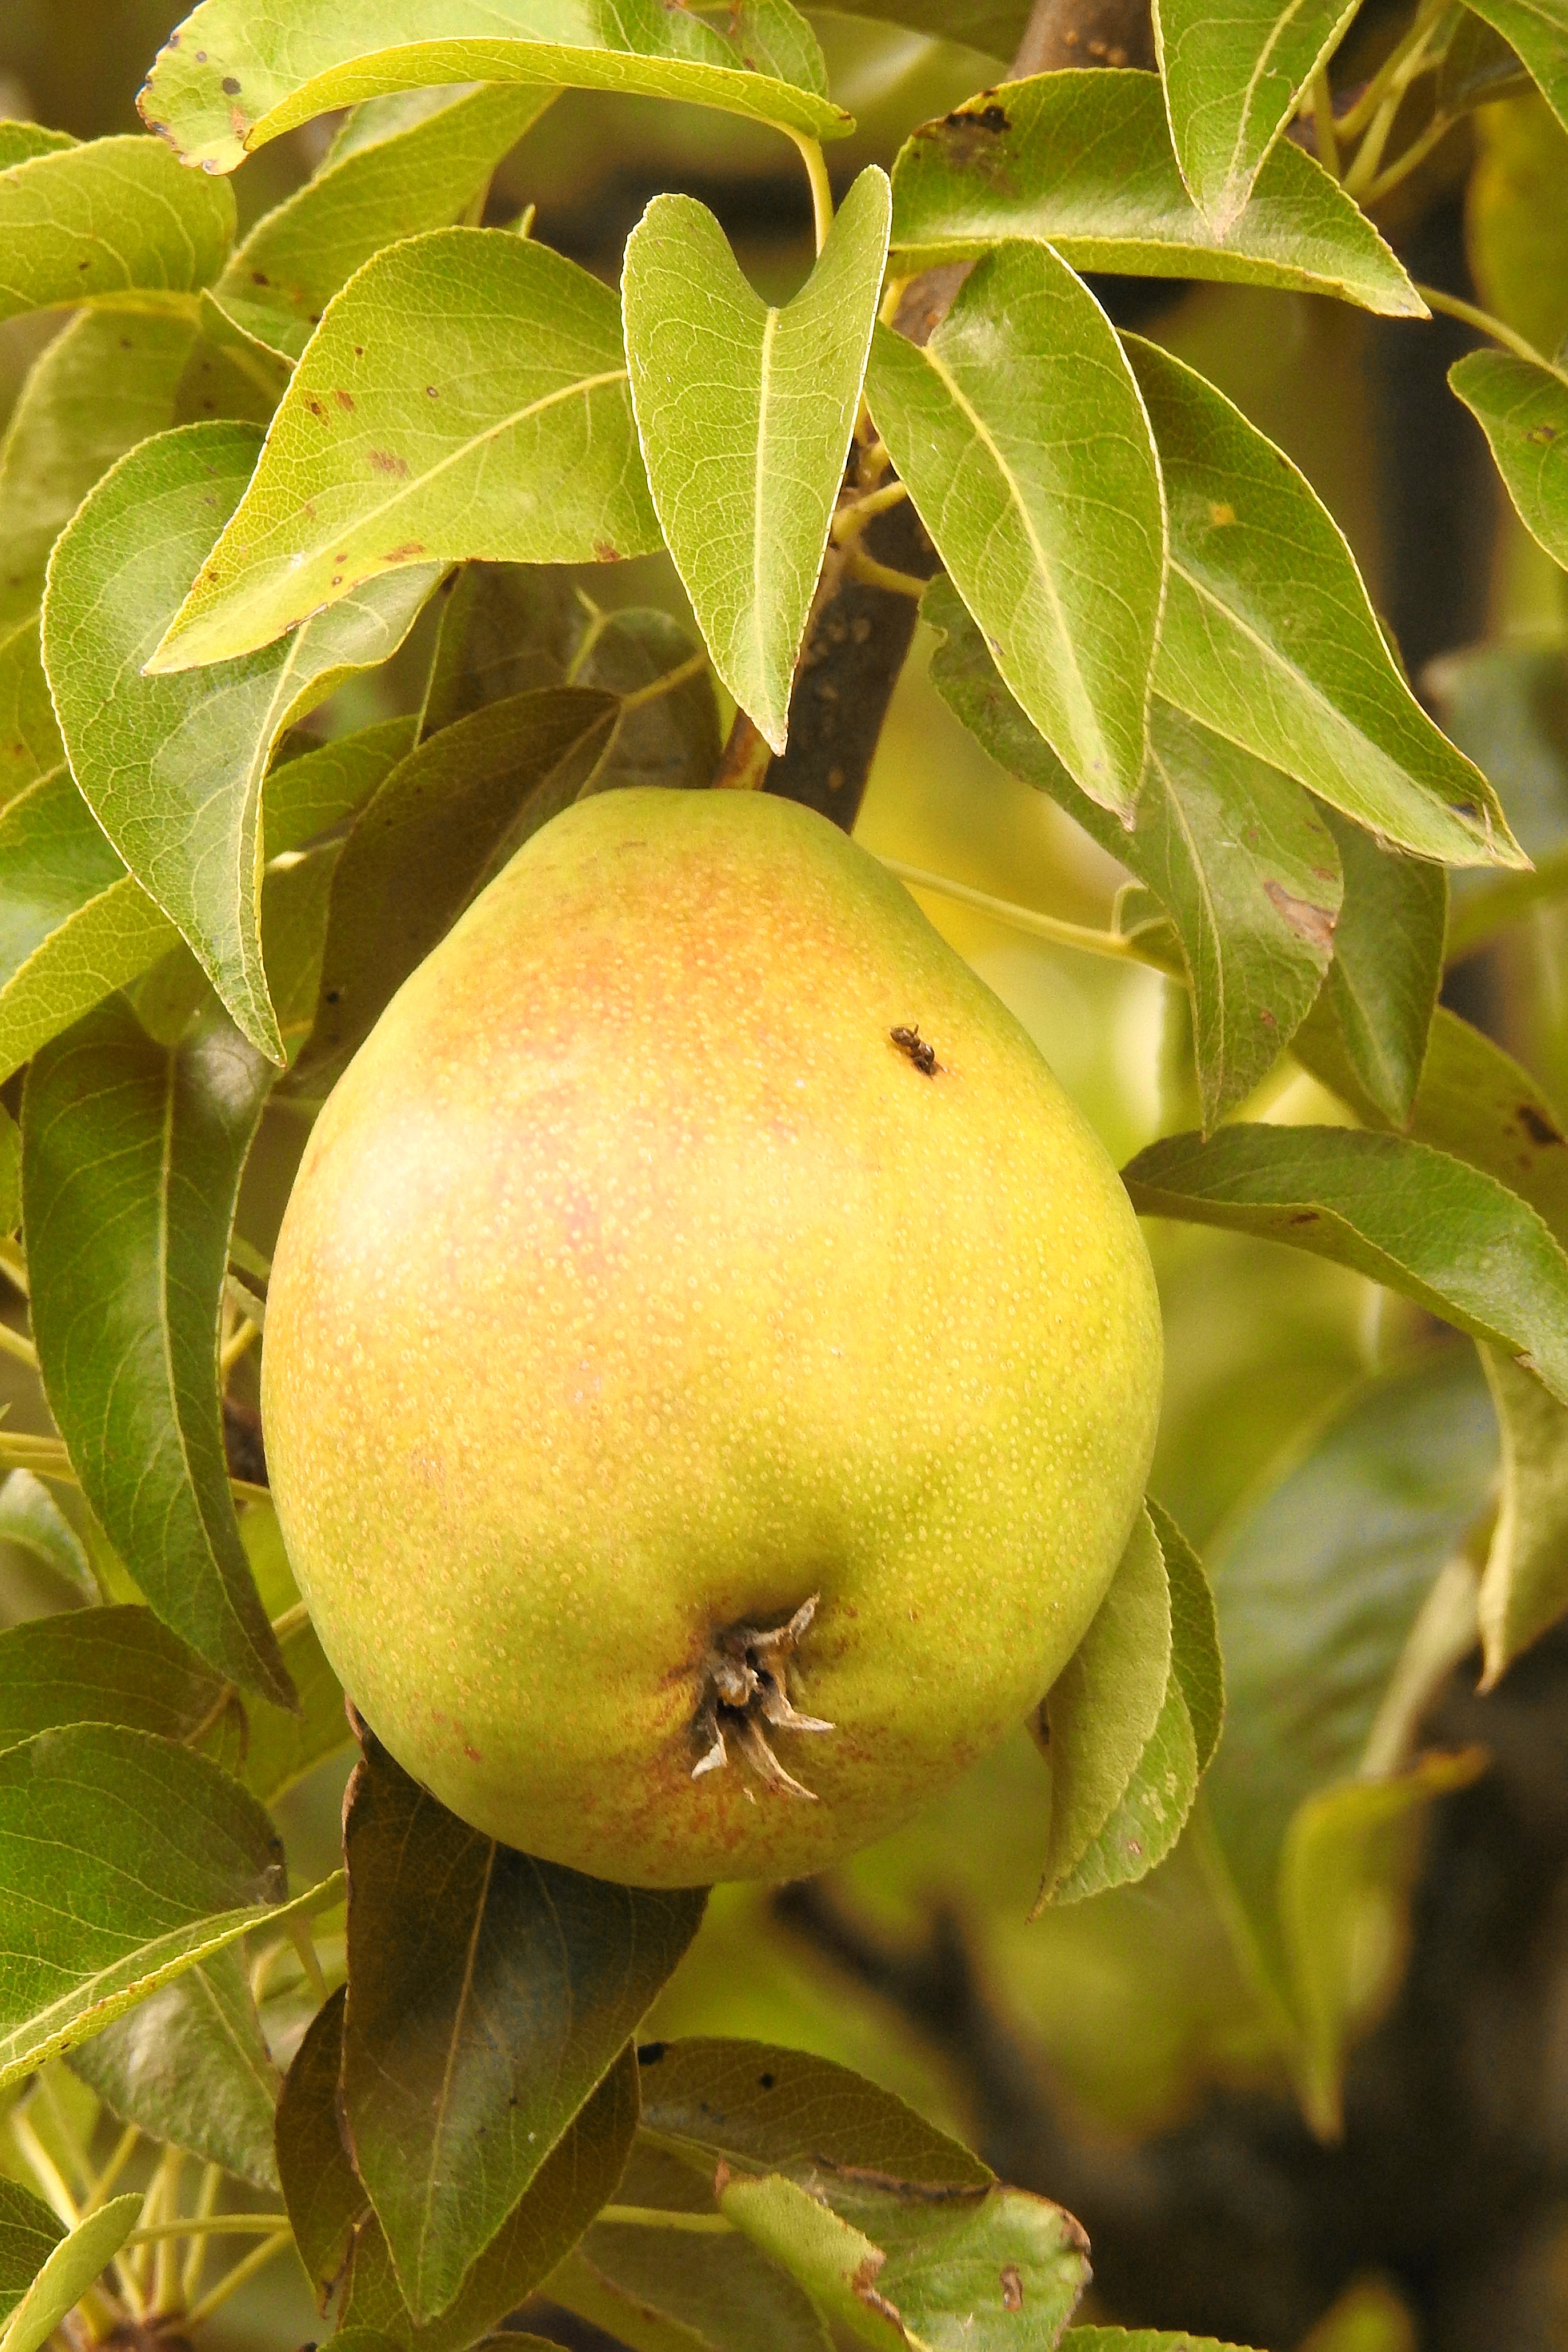
apple, branch, plant, fruit, flower, food, green, produce, pear, citrus, flowering plant, bitter orange, land plant